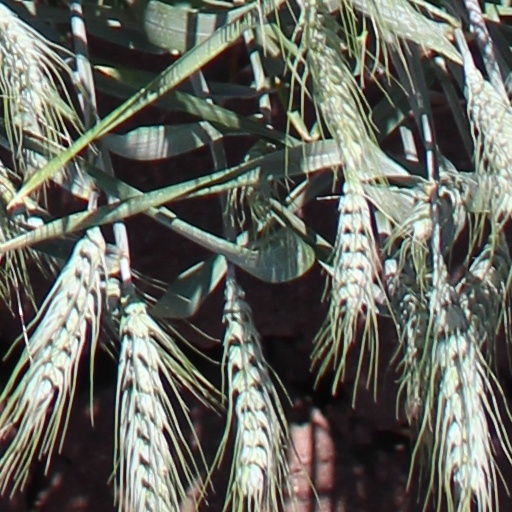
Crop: wheat